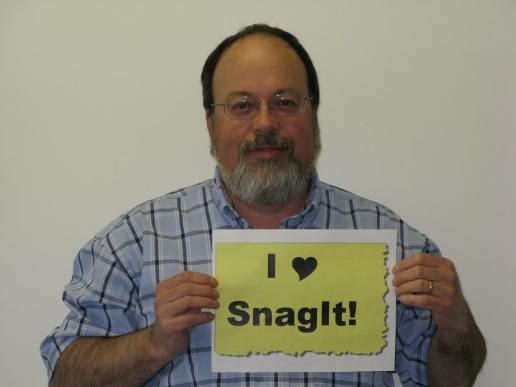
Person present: Yes